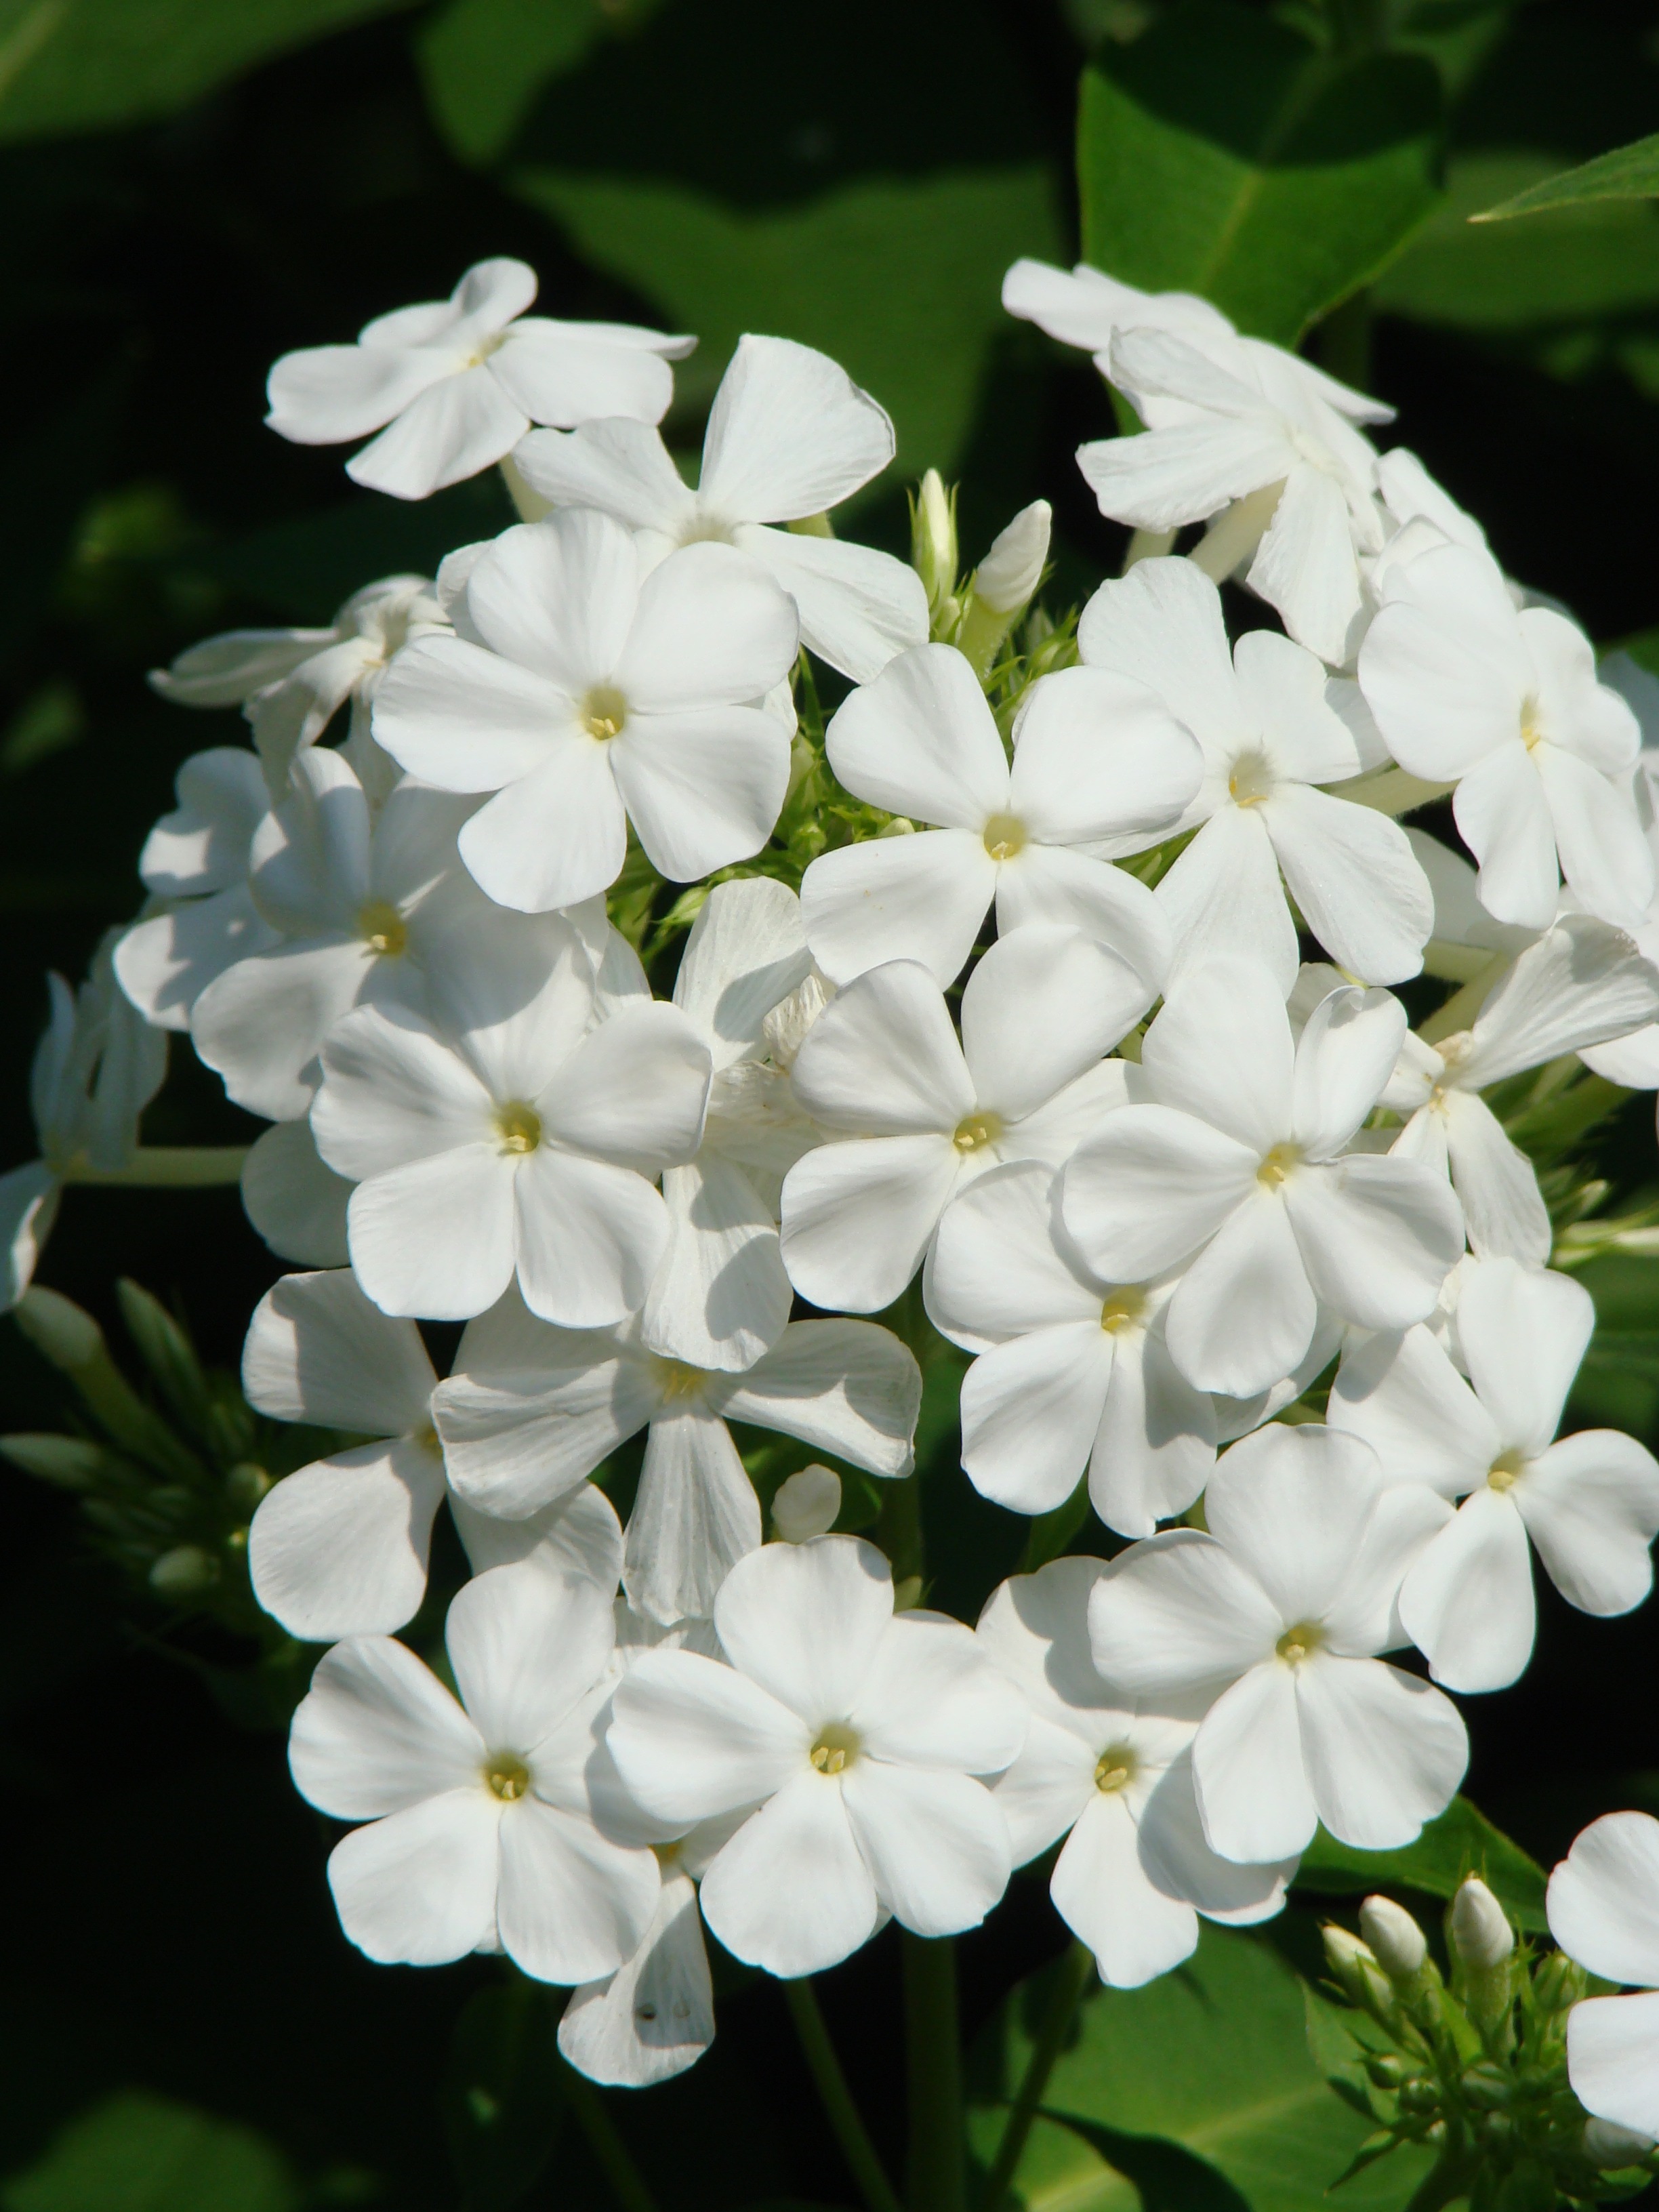
nature, blossom, plant, white, flower, petal, bloom, spring, flora, wildflower, lilac, flower garden, phlox, candytuft, jasmine, flowering plant, herbaceous plant, white splendour, dame's rocket, evergreen candytuft